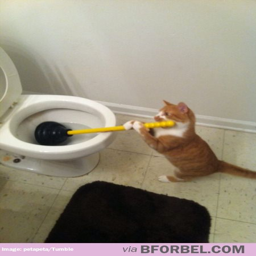
i 'm going to train my cats to do this , why this could open a whole new world for them .